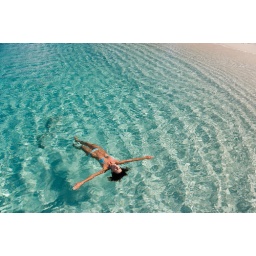
woman in bikini relaxing and floating in clear tropical turquoise water